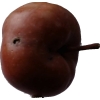
Label: Apple 18